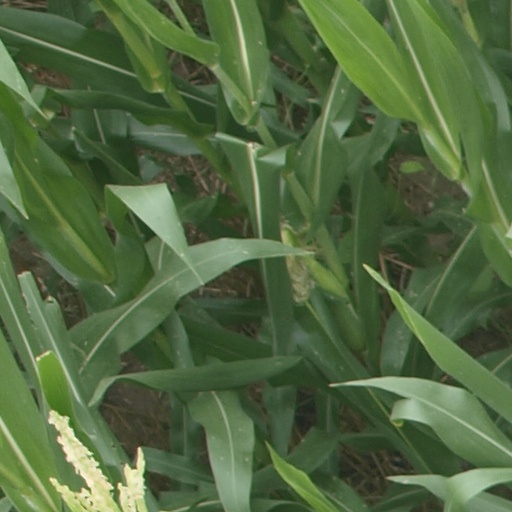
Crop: maize; corn